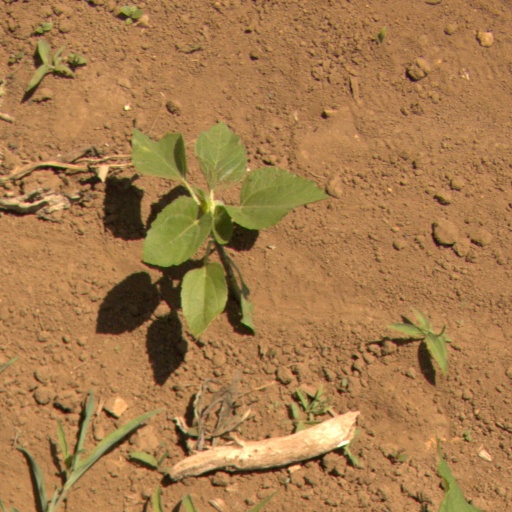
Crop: Jerusalem artichoke